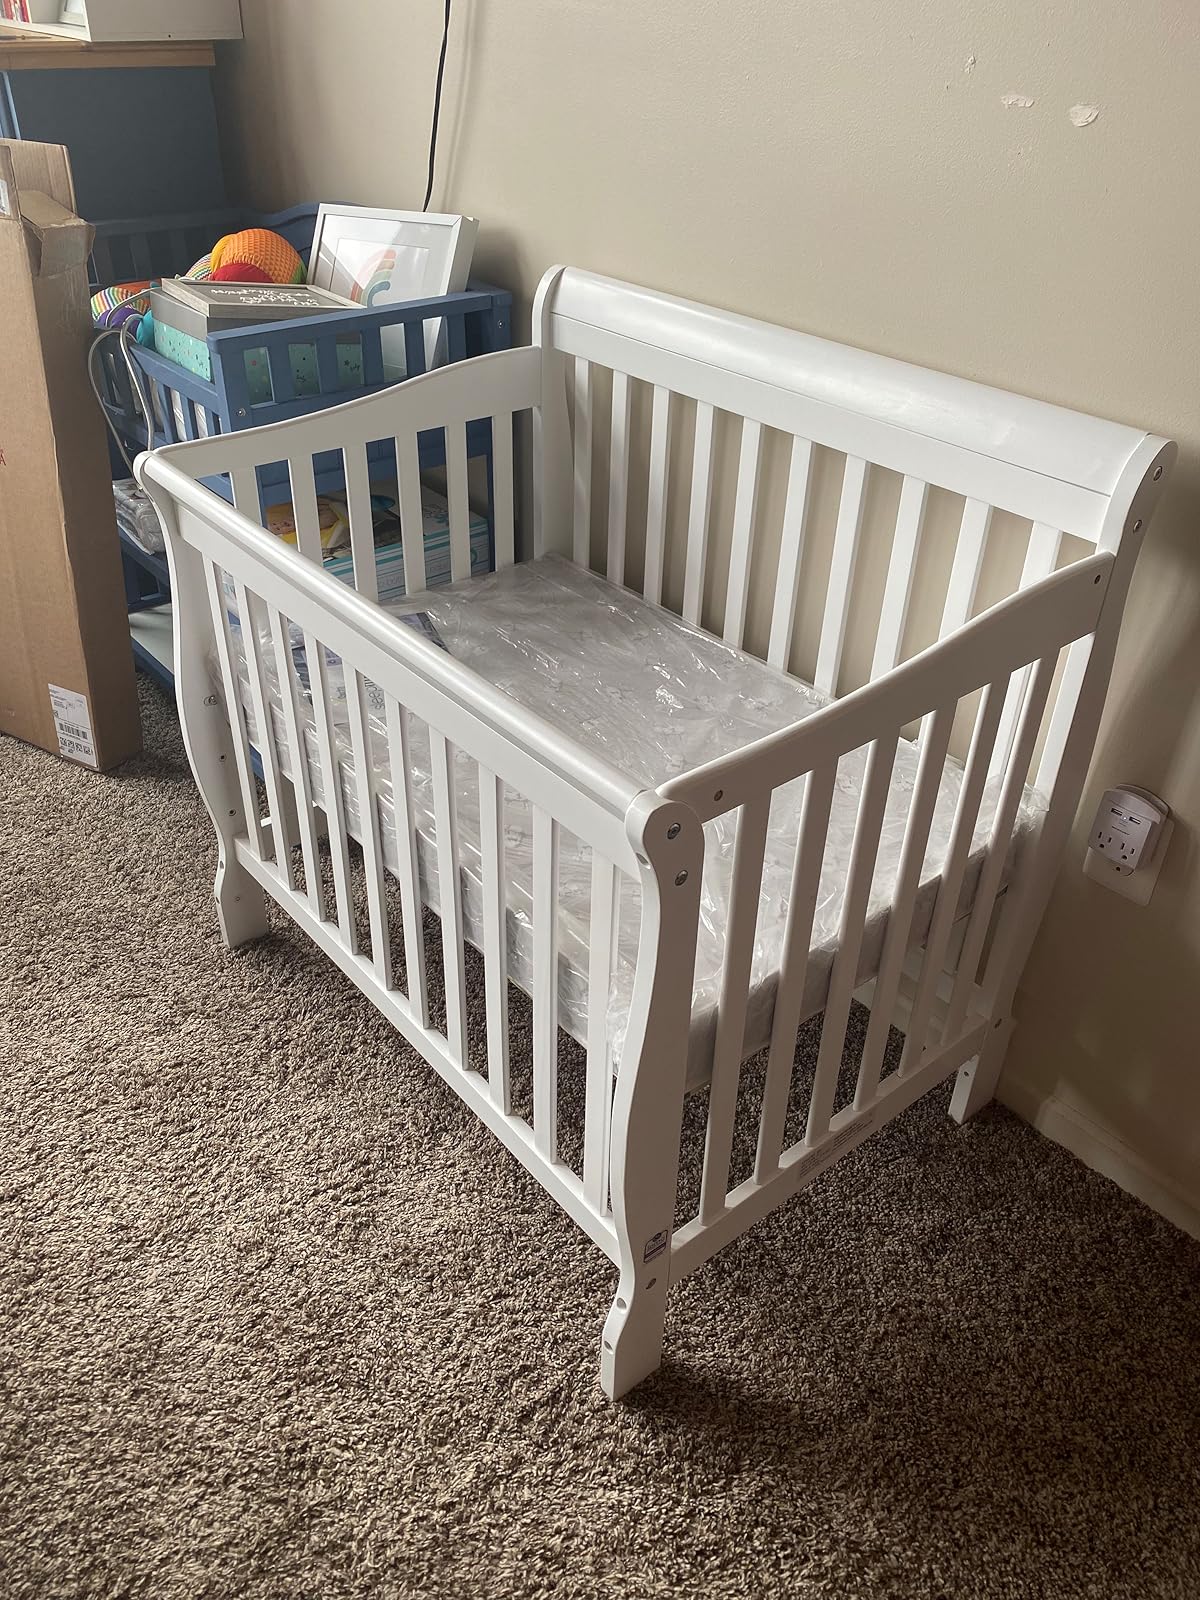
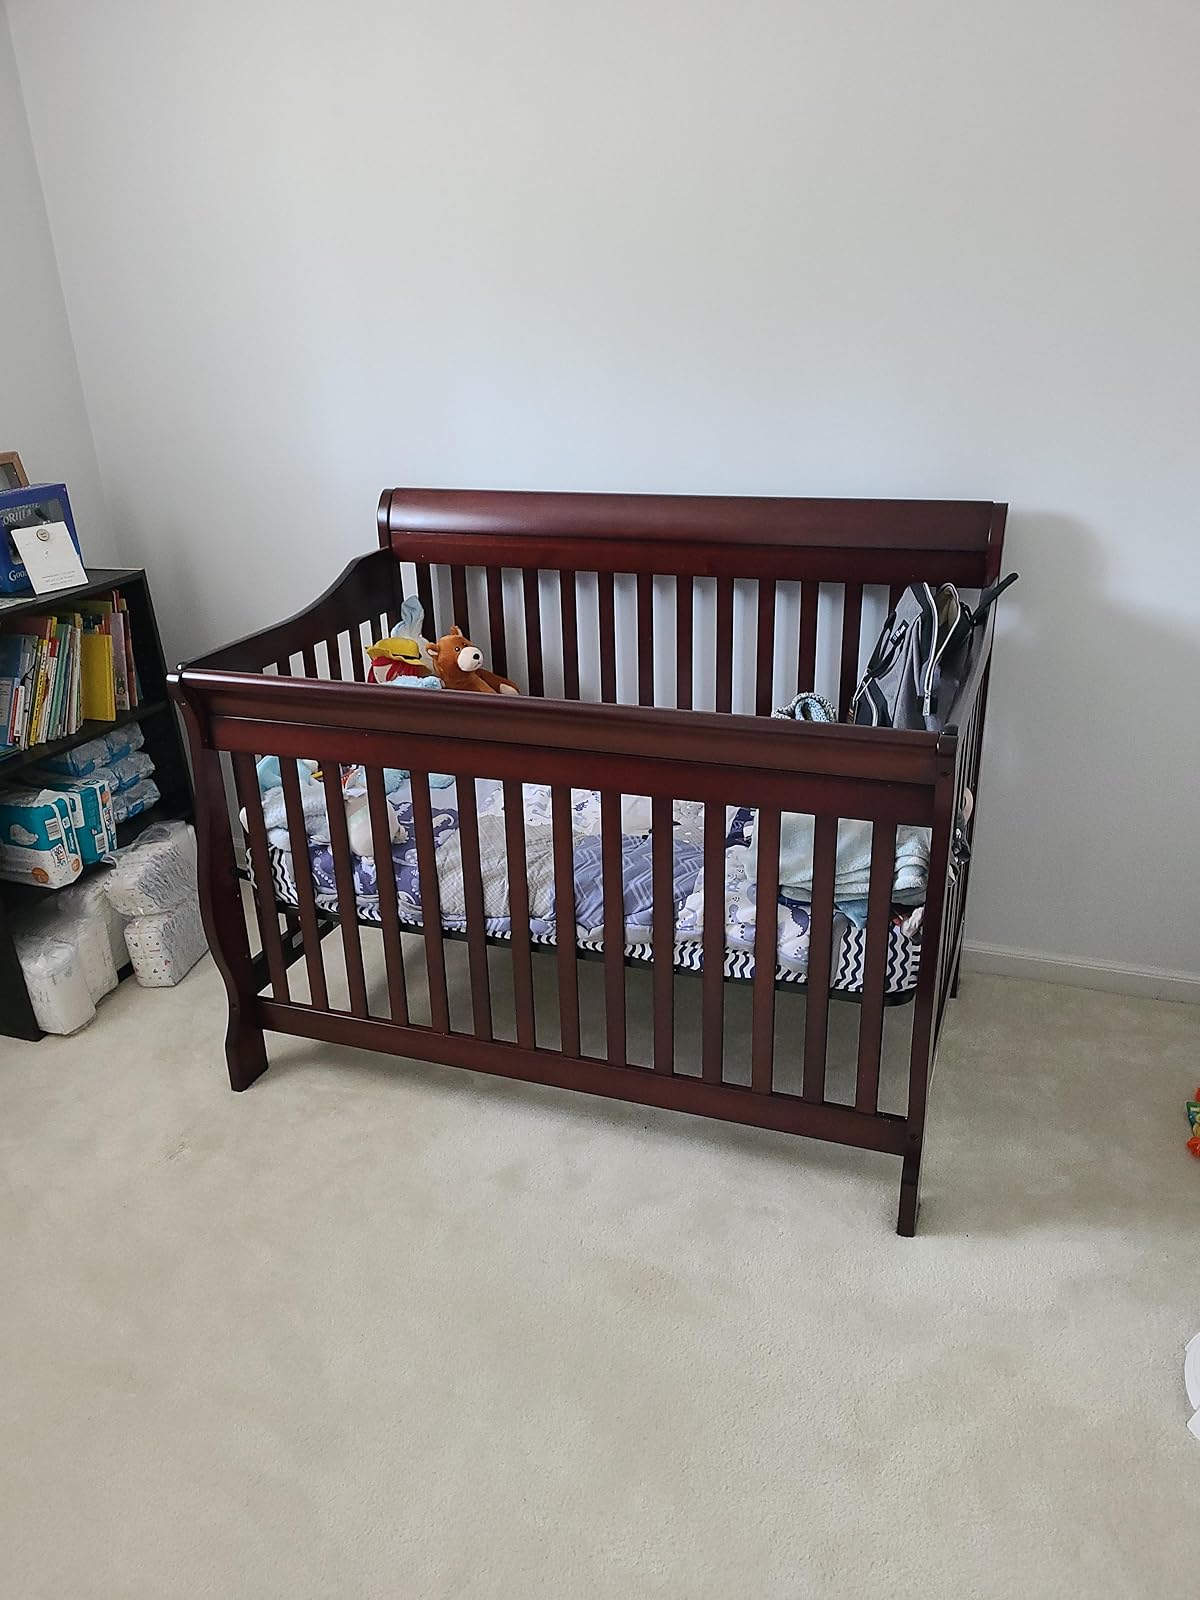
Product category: products_crib
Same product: no